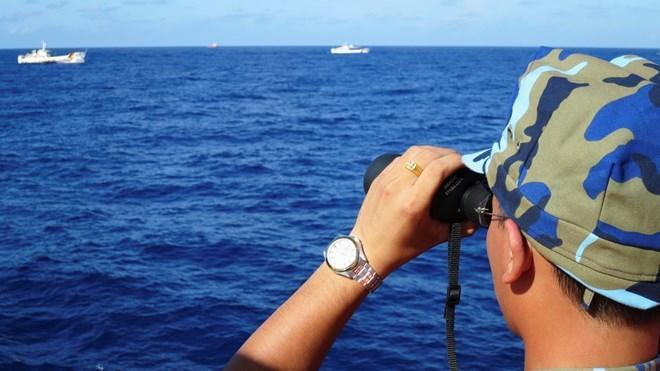
một người đeo đồng hồ đang nhìn vào cái ống nhòm